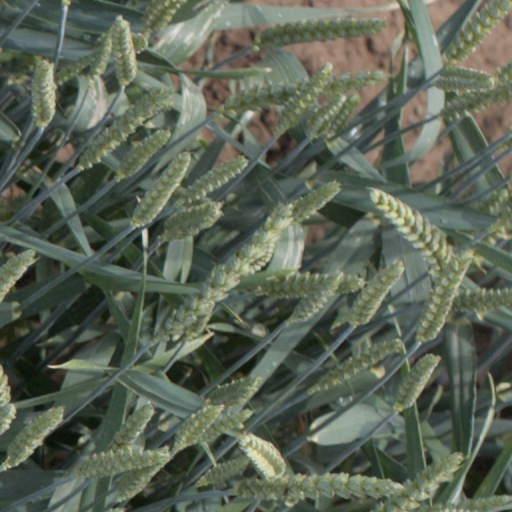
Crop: wheat